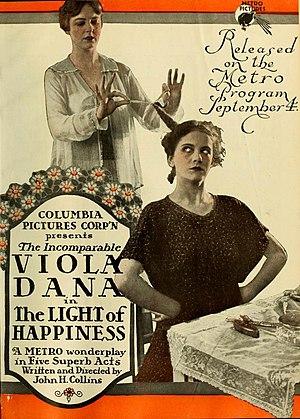
Viola Dana est une actrice américaine du cinéma muet, née à New York le 26 juin 1897, et morte à Woodland Hills, Los Angeles, le 3 juillet 1987.